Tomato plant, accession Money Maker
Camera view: horizontal (90 deg, fisheye); turntable rotation: 60 degrees
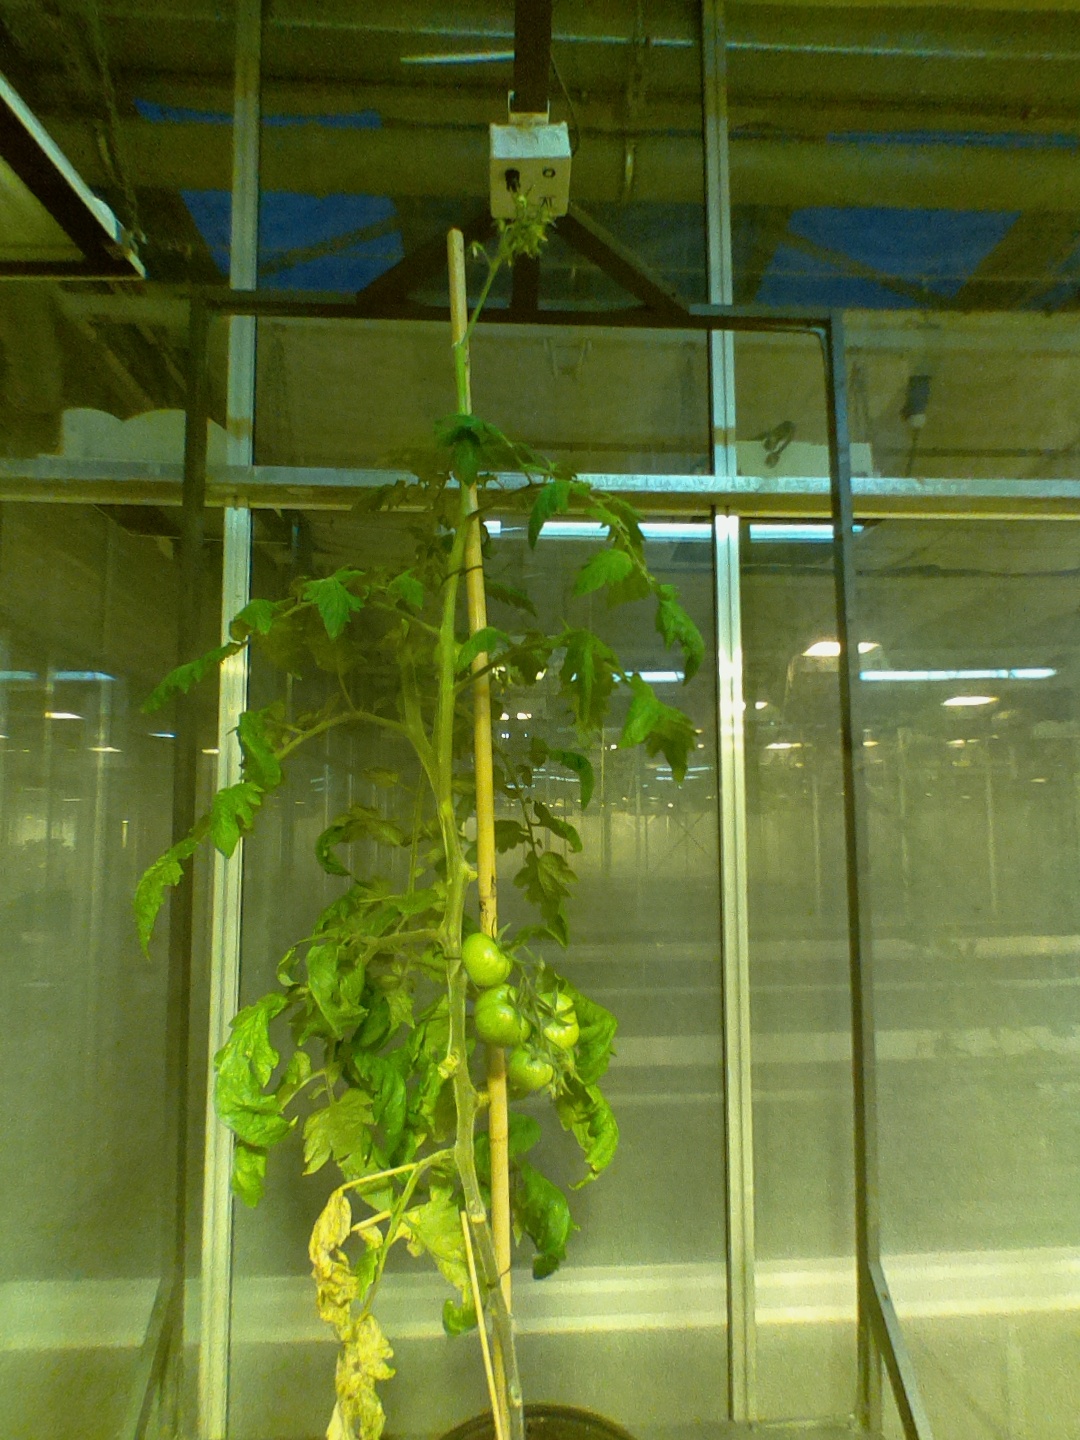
BBCH growth stage 78: 80% -90% of final fruit size